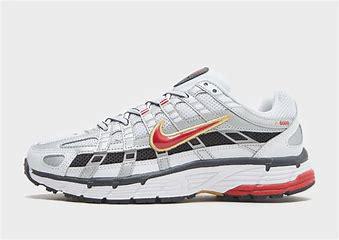
Brand: Nike
Model: P 6000